Edgemont (Langhorne, Pennsylvania)

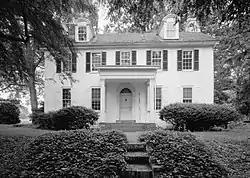
Edgemont, HABS Photo

Edgemont, also known as The Jenks Homestead, is a historic home located in Middletown Township, Bucks County, Pennsylvania. It was originally built about 1820–1823, and is a -story, five-bay, stuccoed stone dwelling in the Federal style. About 1830, a rear kitchen ell was added and later modified in the 1870s. The house was restored in the 1970s.